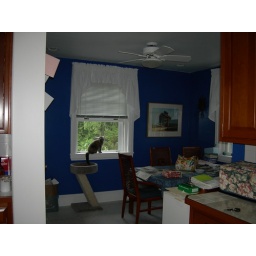
The cat in the window